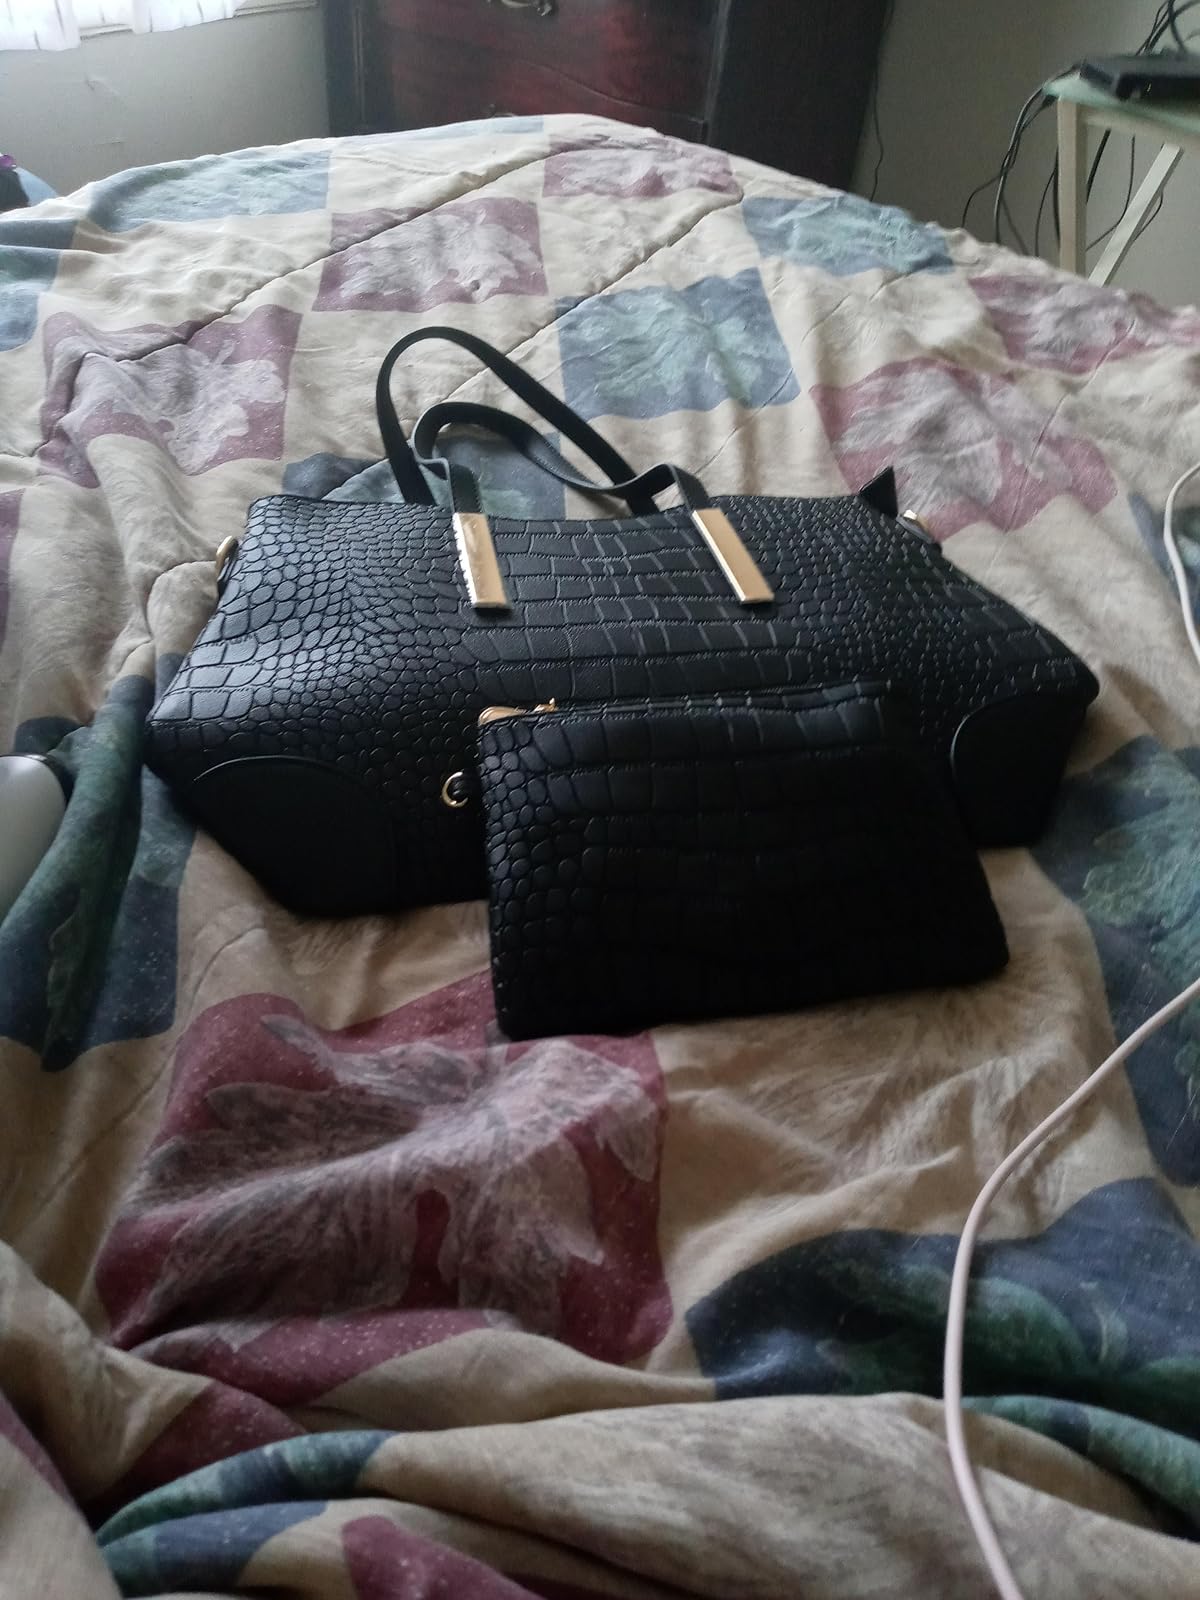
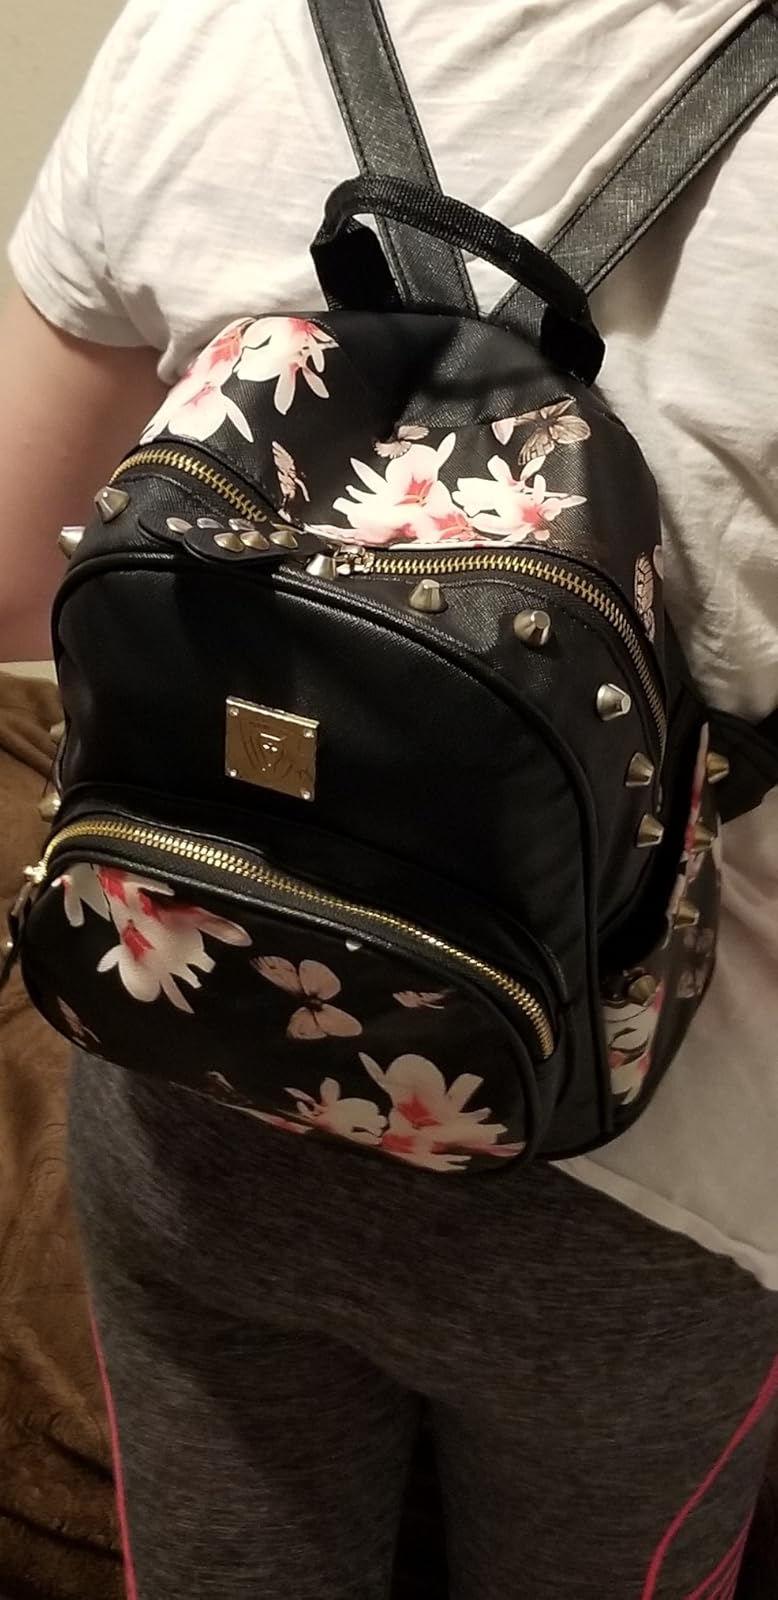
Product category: accessories_handbag
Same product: no